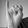
ASL letter: I